Islam Makhachev

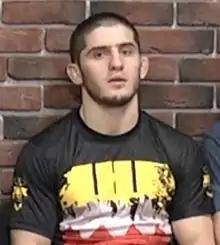
Makhachev in 2016

On 2 October 2014, Makhachev signed a four-fight contract with the UFC. He submitted Leo Kuntz in the second round on 23 May 2015, at UFC 187.